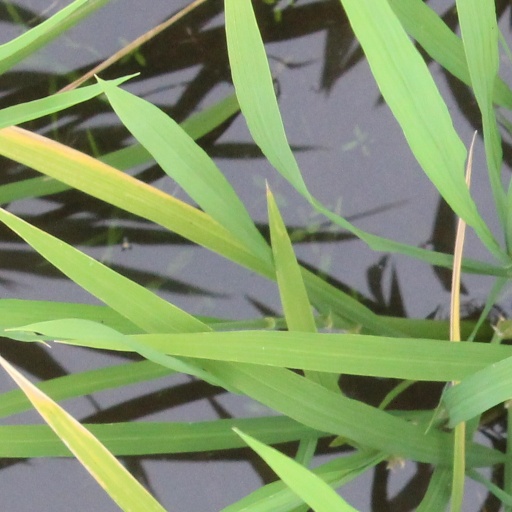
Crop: rice